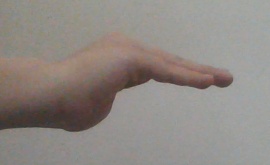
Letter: haa